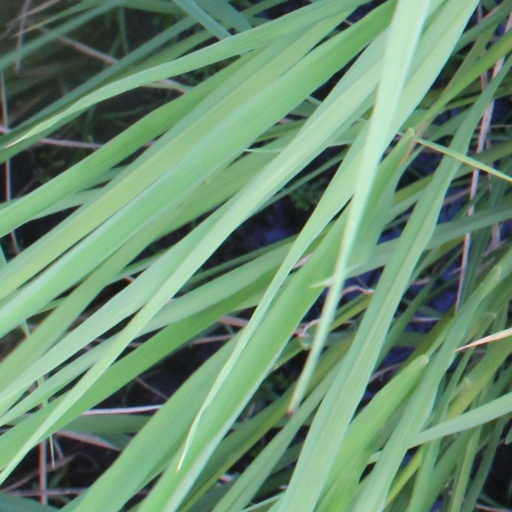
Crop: rice